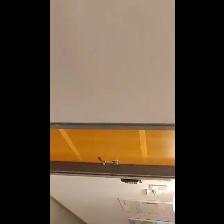
Label: NonHuman